Dylan Moore

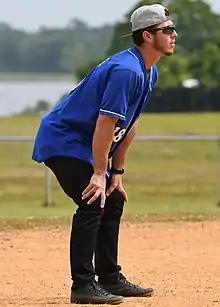
Moore with the Biloxi Shuckers in 2018

On April 6, 2018, Moore signed a minor league contract with the Milwaukee Brewers. Moore started 2018 by returning to Double-A, this time with the Biloxi Shuckers, before being promoted to the Triple-A Colorado Springs Sky Sox in May. He hit a combined .299/.363/.522 with 14 home runs and 58 RBI in 121 games and was named a mid-season All-Star with Colorado Springs. Moore elected free agency following the season on November 2.